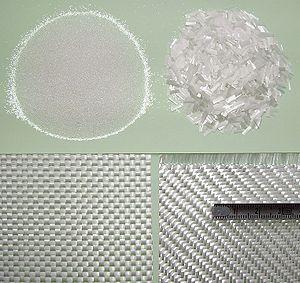
Exemples de charge renforçante (microsphères) et de renforts (fibres coupées et deux tissus) en verre pour les plastiques
Un plastique à renfort de verre est un matériau composite constitué d’une matrice polymère renforcée par des fibres ou parfois par des microsphères de verre. La résine est généralement un polyester thermodurcissable, un époxyde, un vinylester ou thermoplastique.
On peut distinguer deux définitions du verre :